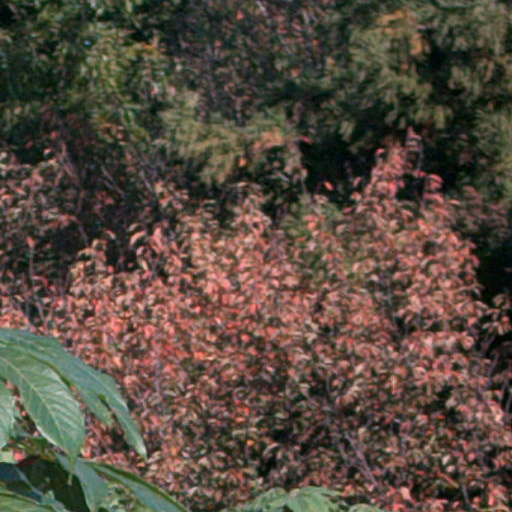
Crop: cassava